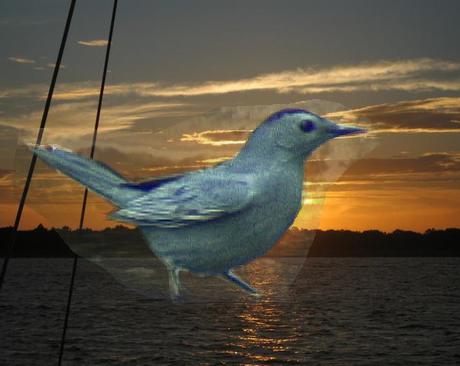
Bird species: Gray_Catbird
Bird type: landbird
Background: water